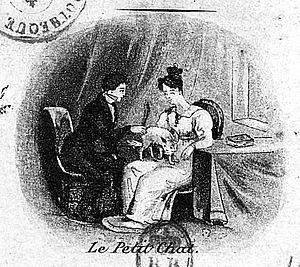
Illustration pour la chanson d'Emile Debraux Le Petit Chat.
Paul Émile Debraux, le plus souvent appelé Émile Debraux, est un écrivain, goguettier, poète et chansonnier français, né le 13 fructidor an IV en Lorraine à Ancerville, mort à Paris le 12 février 1831.